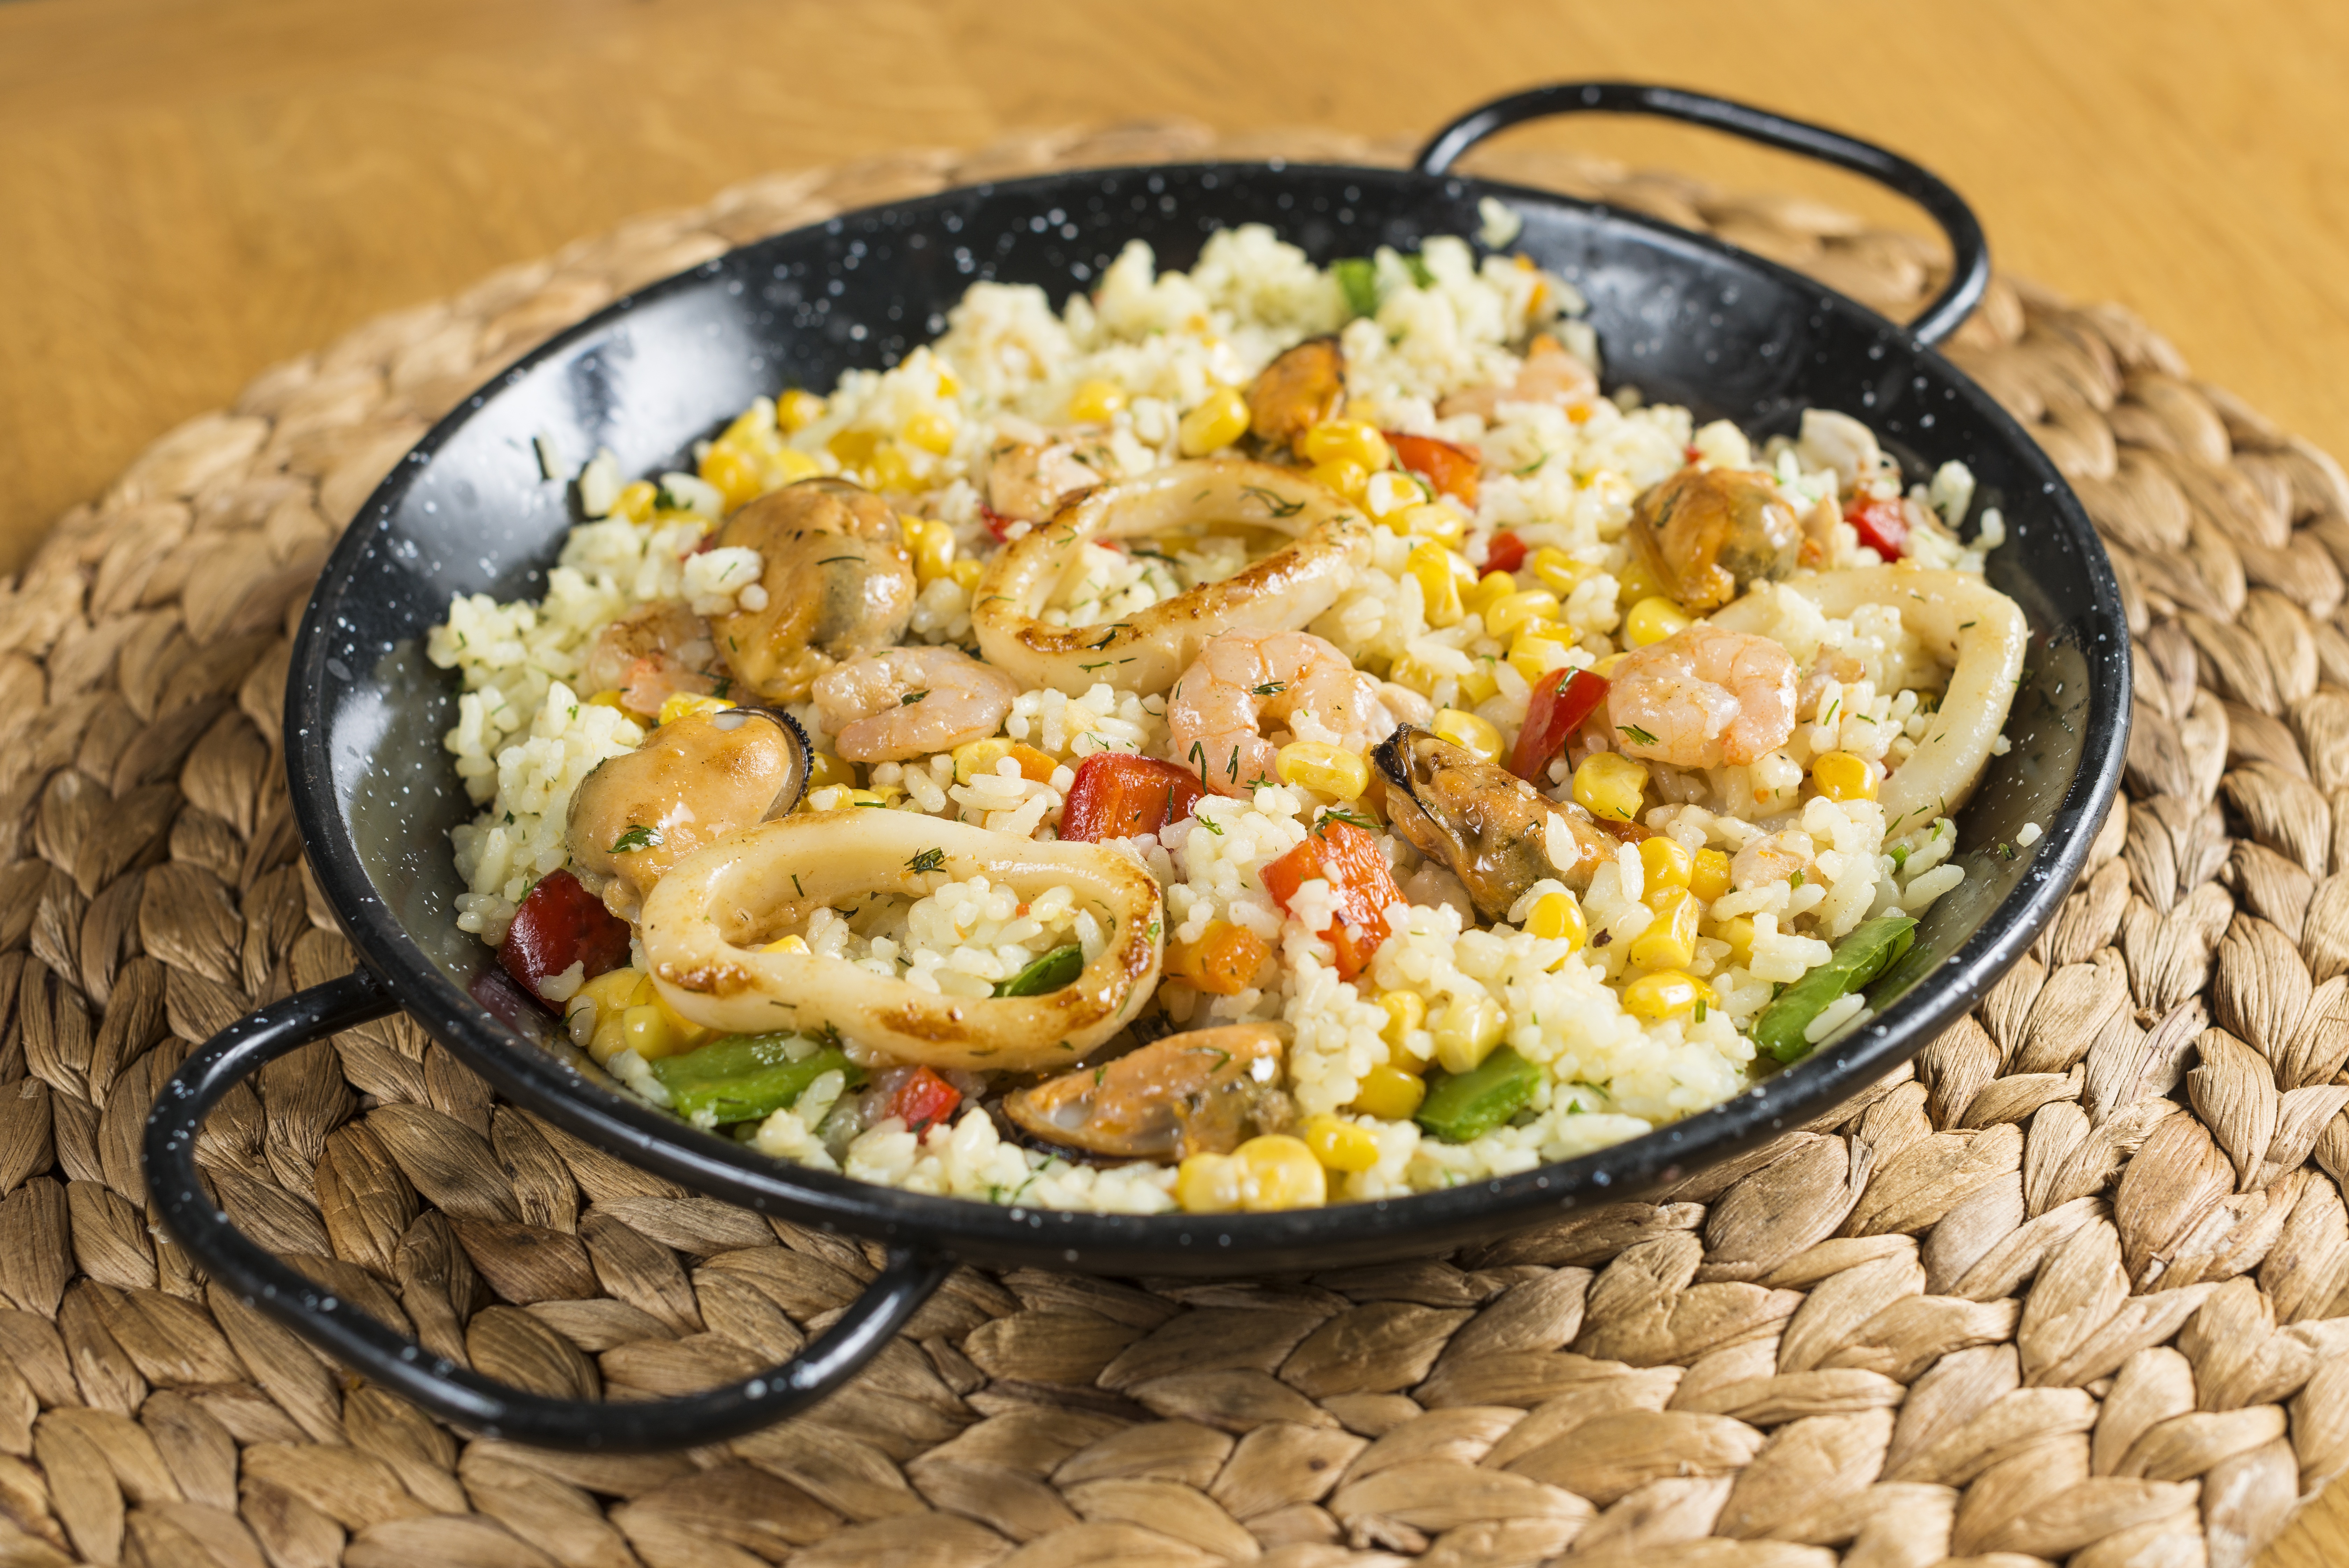
table, white, restaurant, dish, meal, food, cooking, produce, vegetable, menu, plate, seafood, gourmet, meat, lunch, cuisine, delicious, rice, fried rice, cooked, eating, dining, dinner, party, risotto, paella, italian food, spanish food, gourmet food, sea food, pilaf, european food